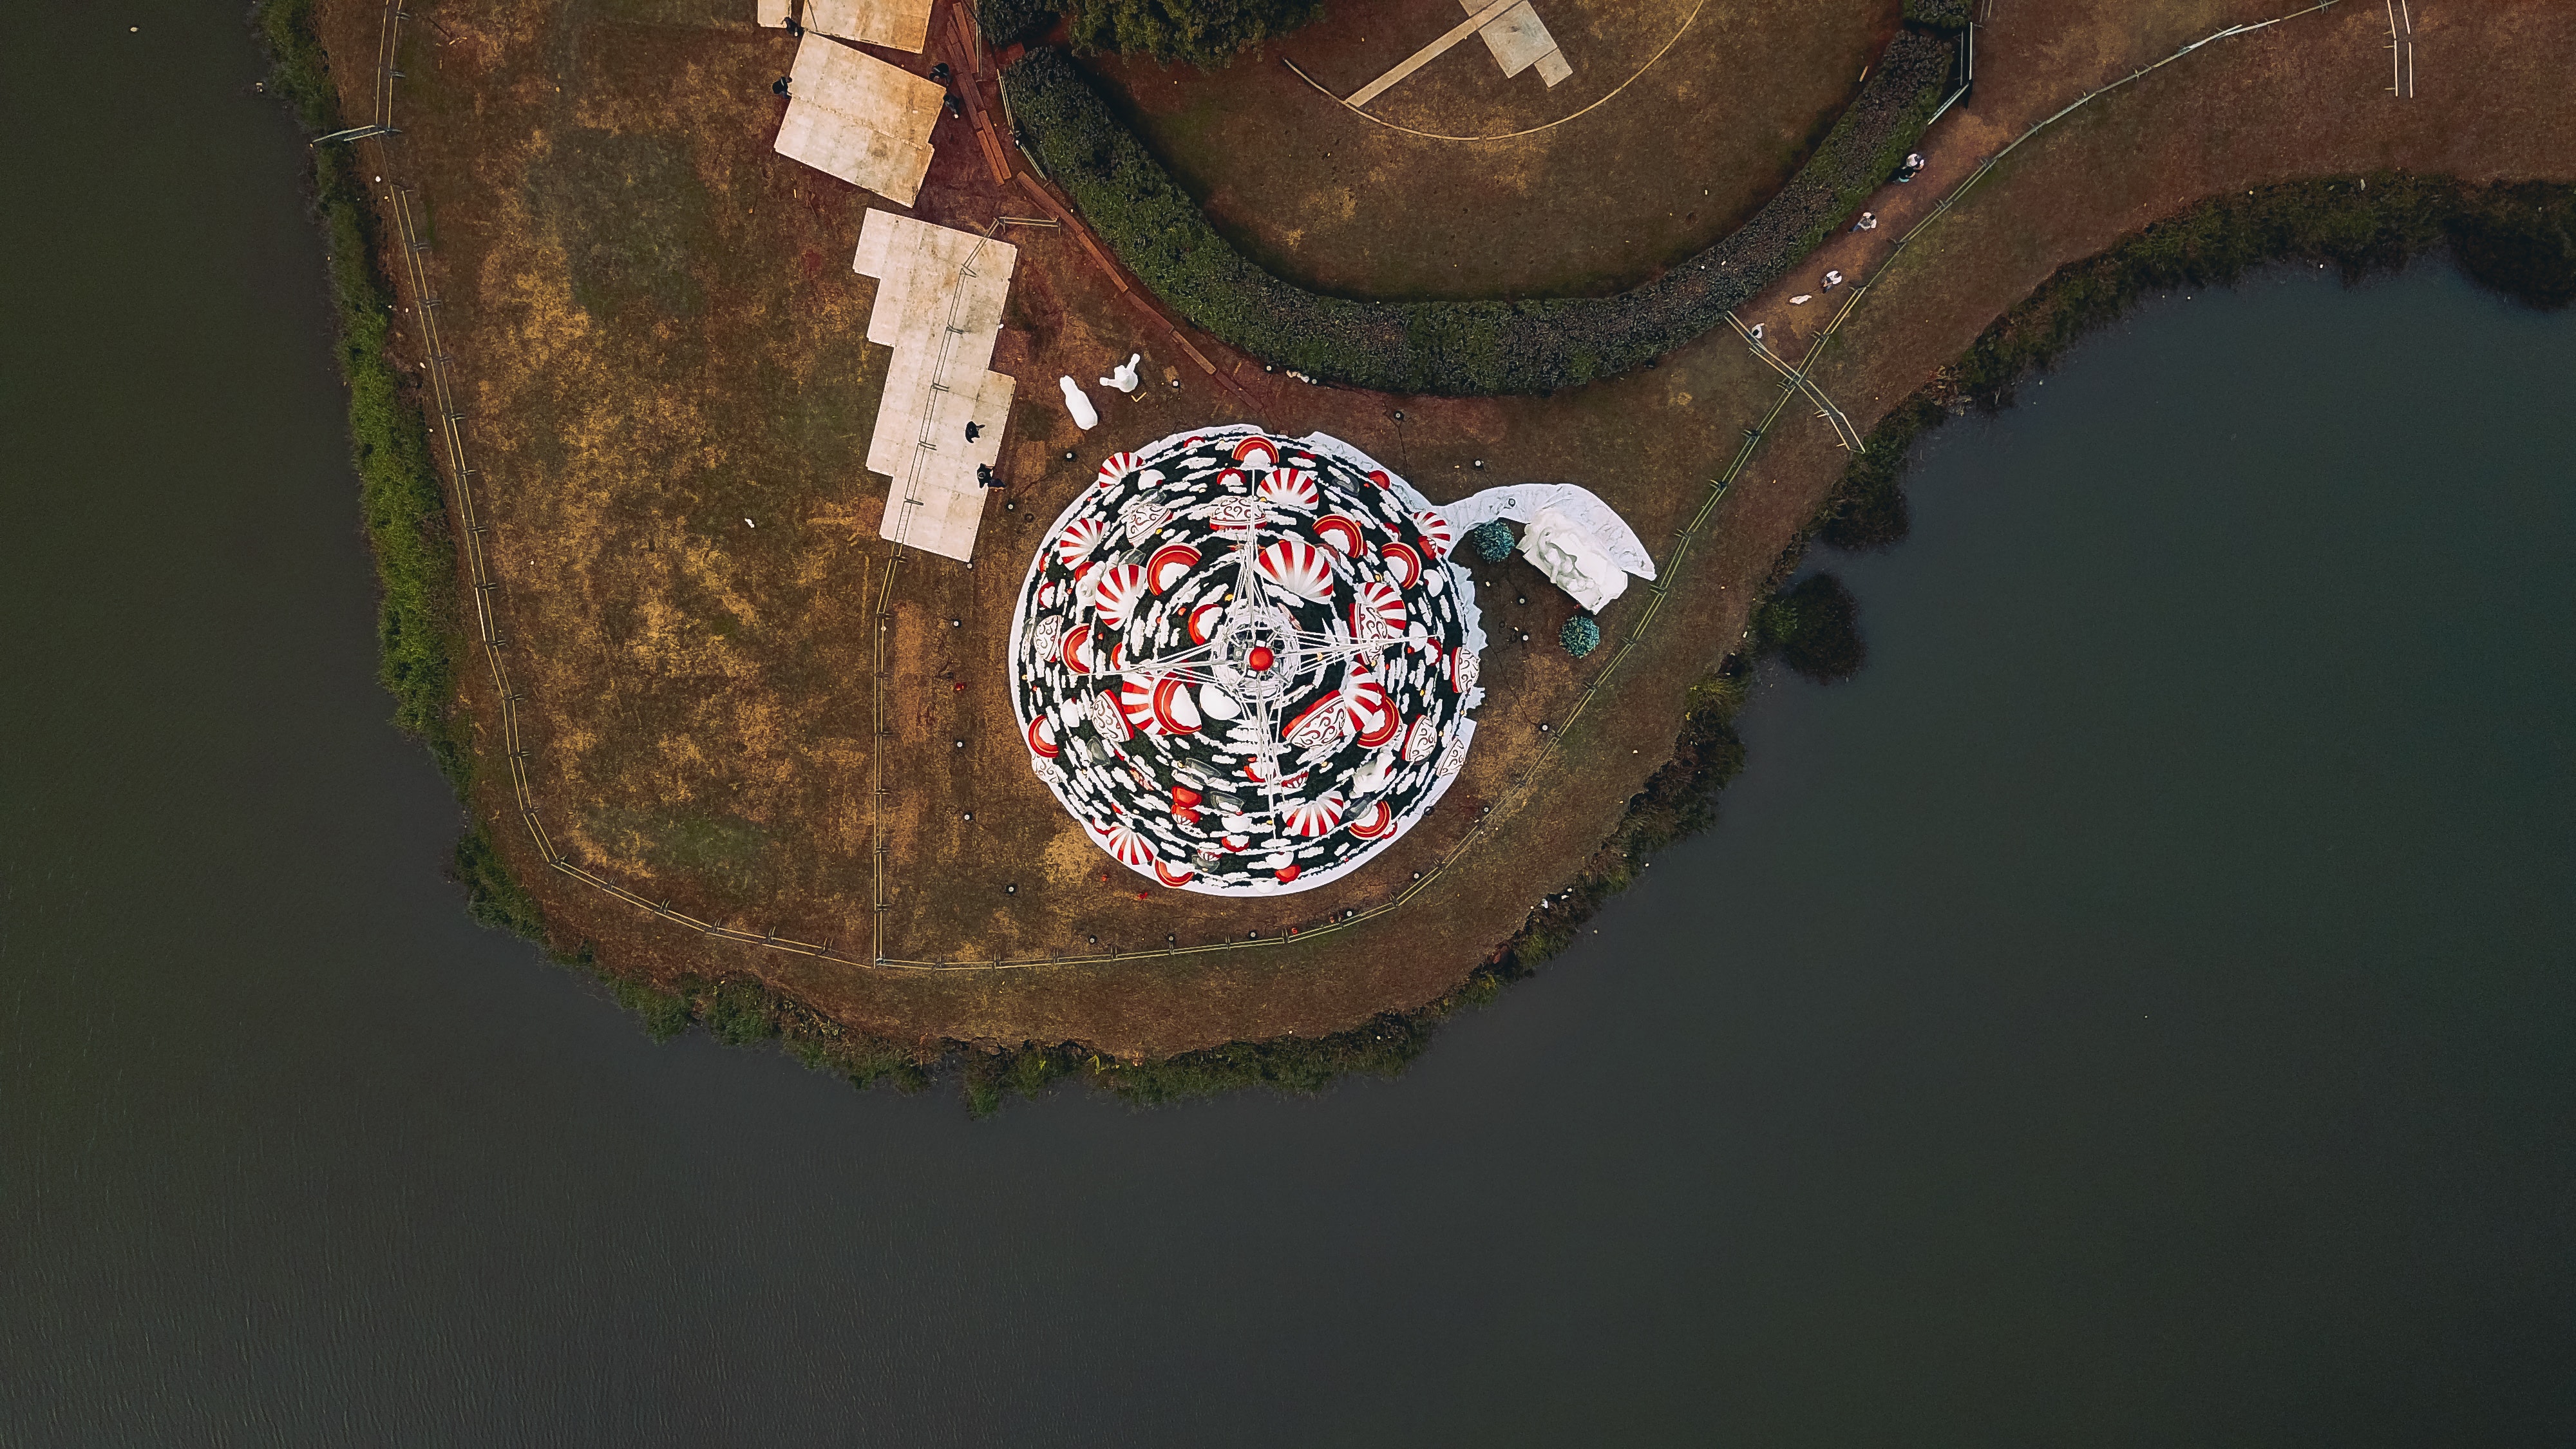
water, architecture, circle